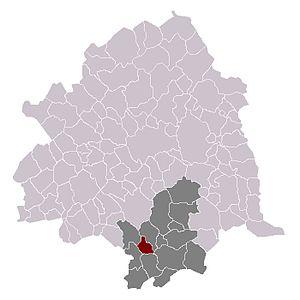
La Neuville dans son canton et son arrondissement